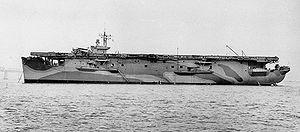
La classe Attacker est une classe de porte-avions d'escorte construite aux États-Unis durant la Seconde Guerre mondiale et cédée à la Royal Navy dans le cadre du programme Prêt-bail. Équipés de chasseurs ou d'avions de lutte anti-sous-marine, ils participent notamment au harcèlement du Tirpitz, avant de rejoindre le front du Pacifique peu avant la fin de la guerre.
Le HMS Attacker est un porte-avions d'escorte de classe Attacker converti à partir d'un cargo, en service dans la Royal Navy à partir de 1942. Il participe à de nombreux débarquements durant la Seconde Guerre mondiale, tels ceux de Salerne et de Provence. Rendu à l'US Navy en 1946, il est revendu en tant que navire marchand, avant de devenir le paquebot Fairsky.